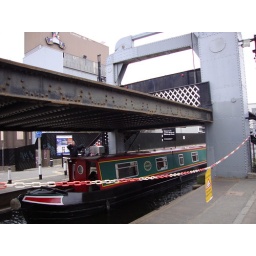
Canal boat slipping under the lift bridge at Edinburgh Quay